Sophie Roux

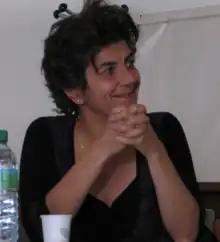
Roux in 2011

Sophie Roux (born 1965) is a French historian of science and philosopher of science focusing on the early modern period of European science, including Cartesianism and its opponents, thought experiments and mathematical modeling, and the history of the philosophy of science. She is a professor of the history and philosophy of science at the École normale supérieure (Paris).